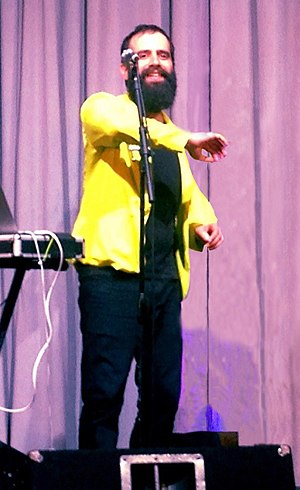
Sebu Simonian
Sebu Simonian i 2013
Sebu Simonian er en amerikansk singer-songwriter, keyboardist og musikproducer. Han og Ryan Merchant er medlemmer af det amerikanske indiepopband Capital Cities.